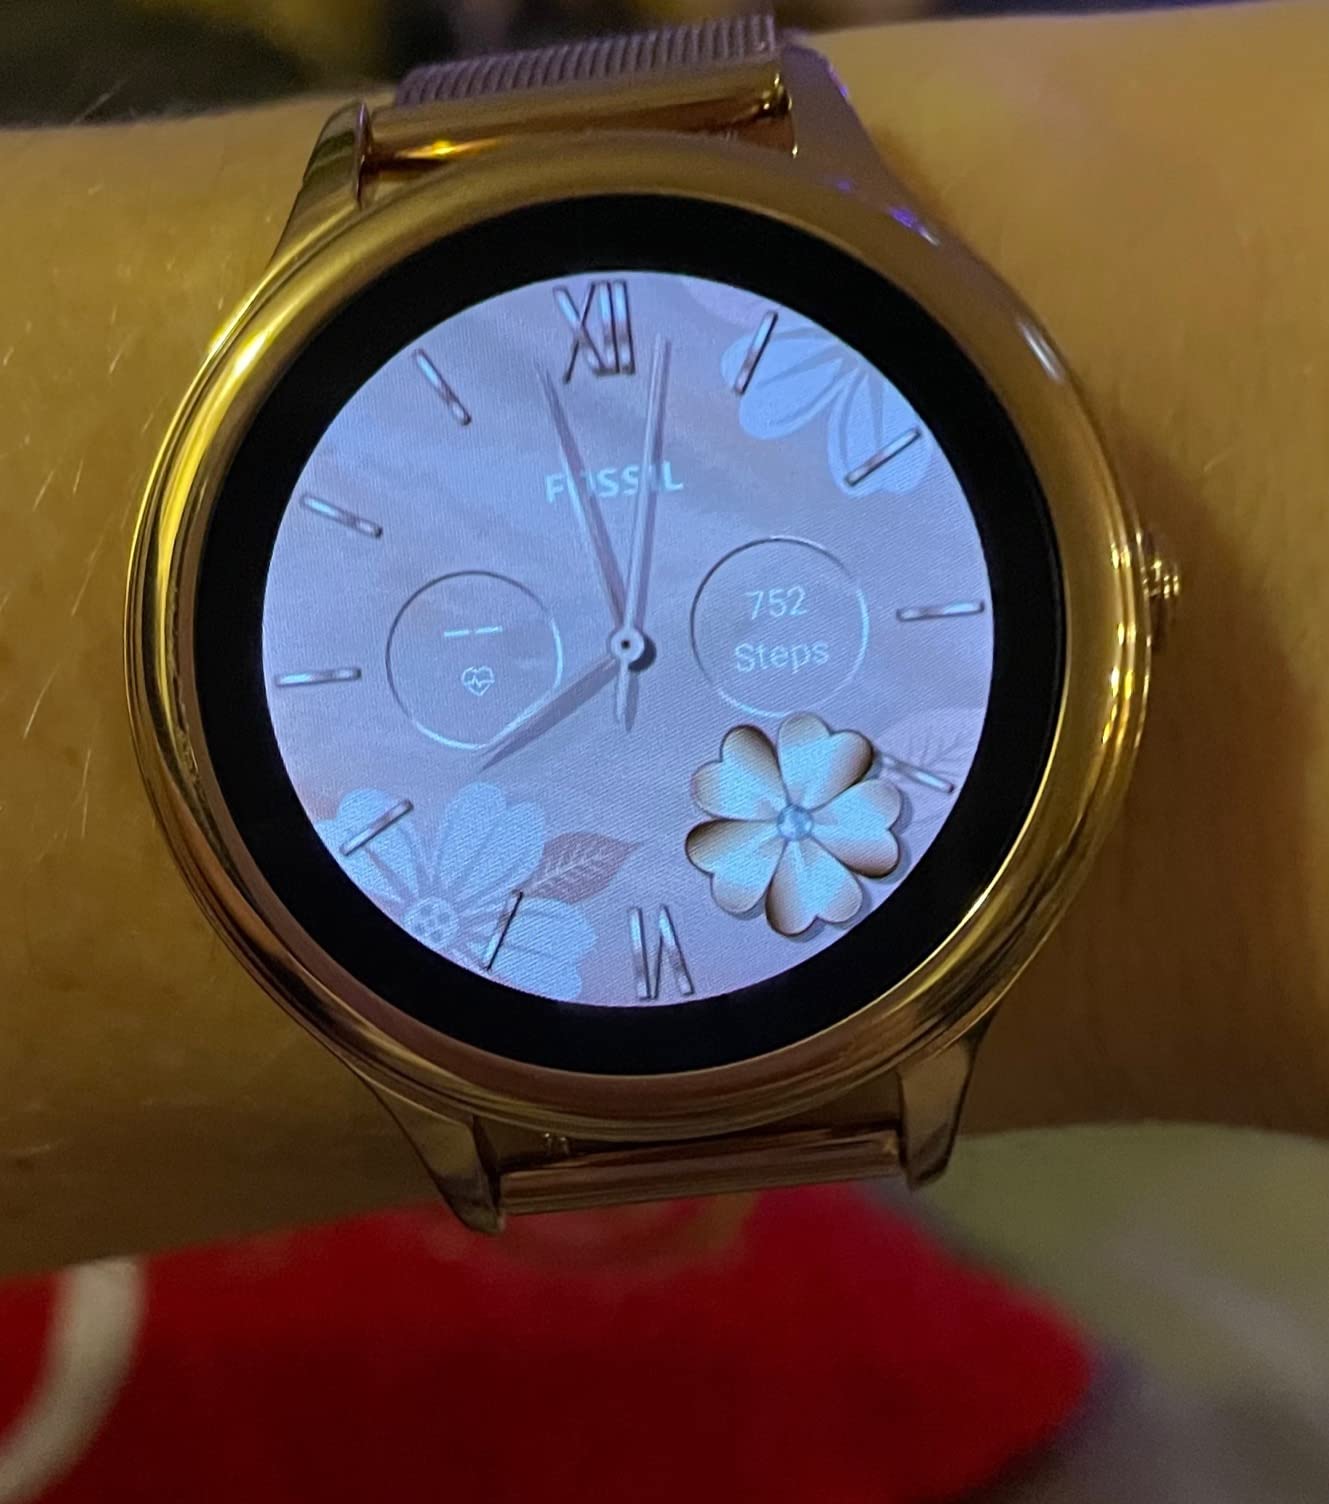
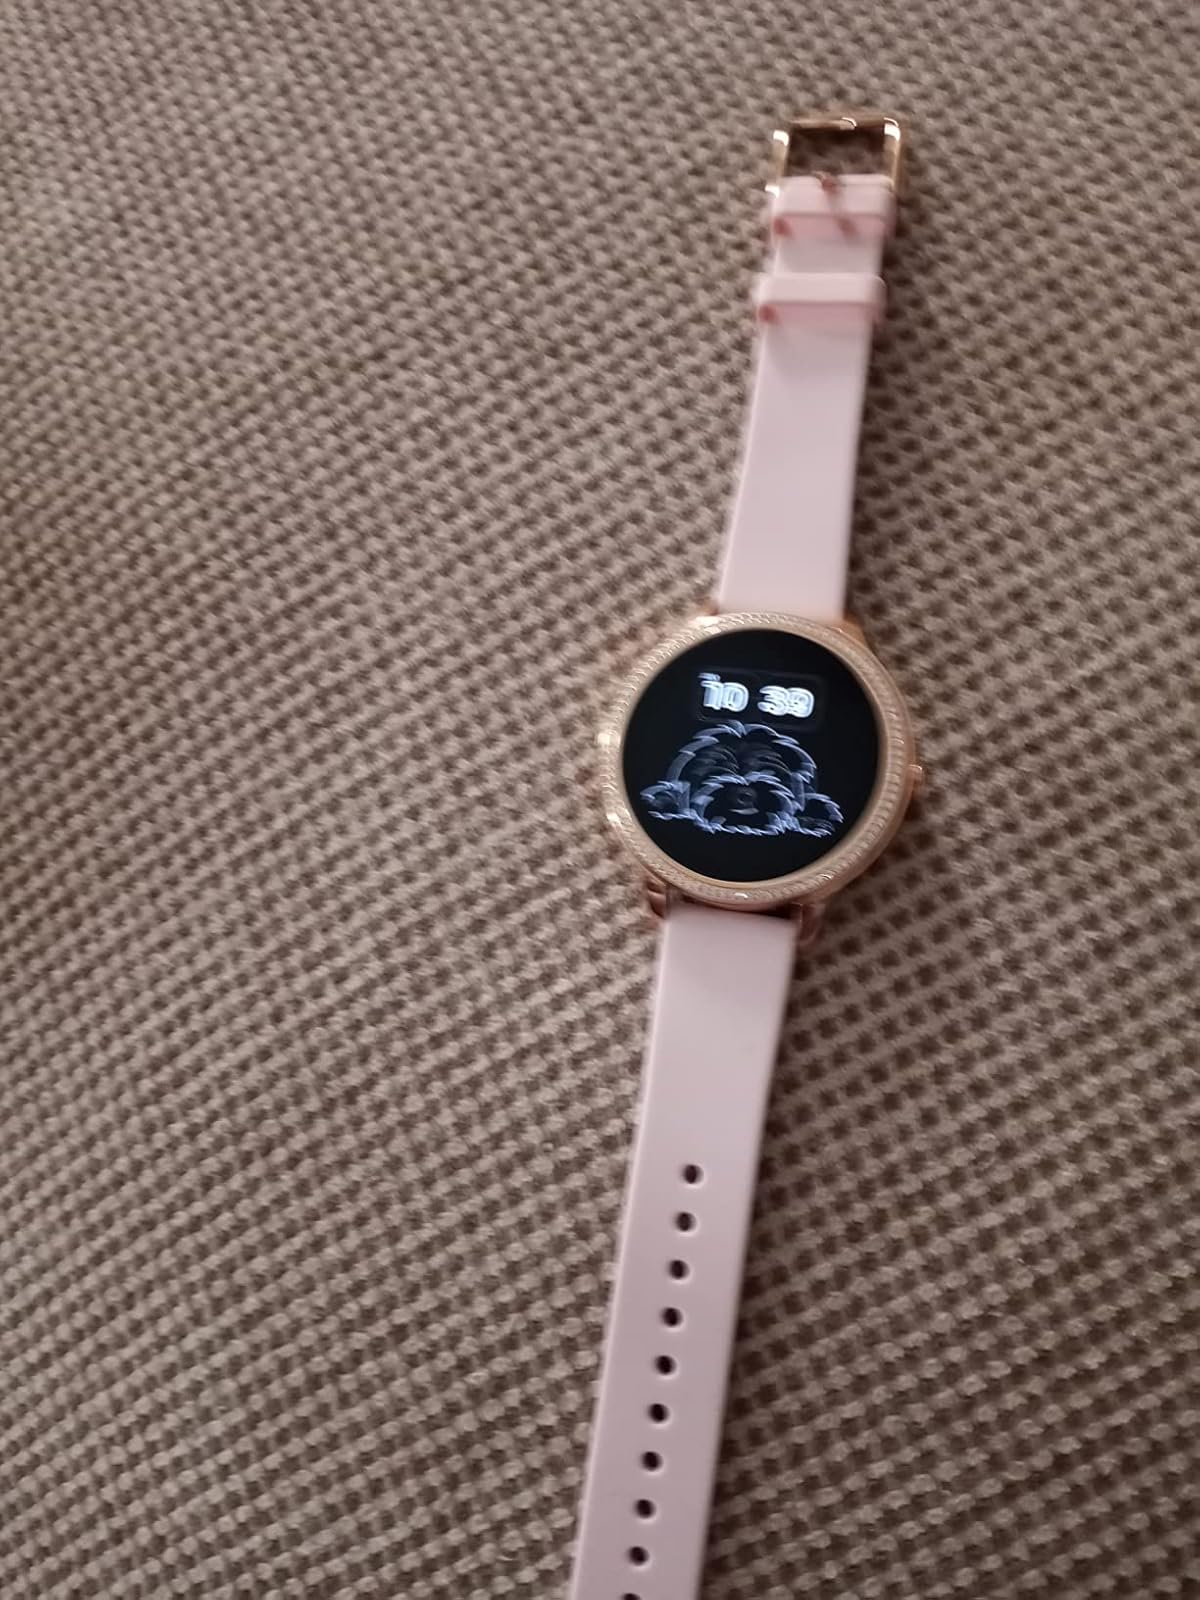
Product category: smartwatch
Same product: no